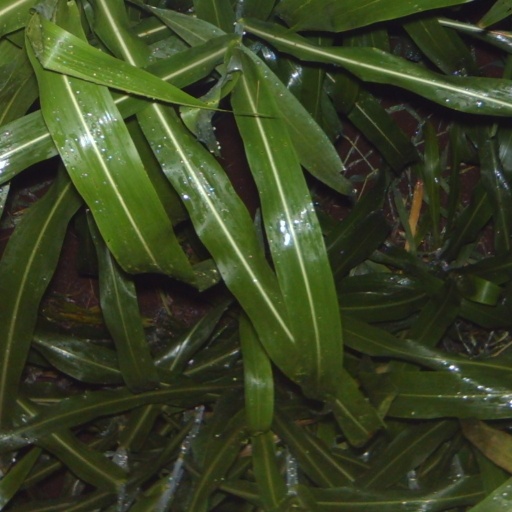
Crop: sorghum